Entranceways at Main Street at Lamarck Drive and Smallwood Drive

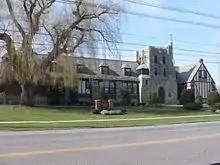
Christ the King Church is on the eastern side of the Lamarck Drive corner on Main Street

Both of the Lamarck Drive groupings of stones on the south side of Main Street are composed of a pair of symmetric stone structures flanking the drive. Each stone grouping features a tall capped, stone post topped by a large cut metal pictorial sign. The posts have flanking stone Y-shaped half-walls parallel to the drive. These half-walls have corresponding block U-shaped half-walls that along with the Y-shaped half-walls jointly form a square through which new concrete sidewalks run along Lamarck Drive. The design also has Tudor Revival influences in concert with the surrounding residences.